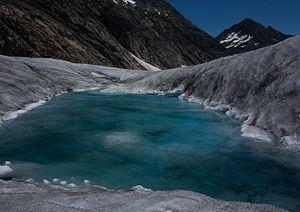
Petit lac dans le glacier d'Aletsch en juin 2015. Ce n'est pas le lac Märjelen, situé près du glacier, à l'est.
Le glacier d'Aletsch est le plus grand glacier des Alpes, situé dans le sud de la Suisse dans le canton du Valais. Il est entouré au nord par le massif de la Jungfrau, au sud par la vallée du Rhône avec laquelle le glacier communique via les gorges de la Massa, à l'est par le lac Märjelen et à l'ouest par l'Aletschhorn.